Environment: real
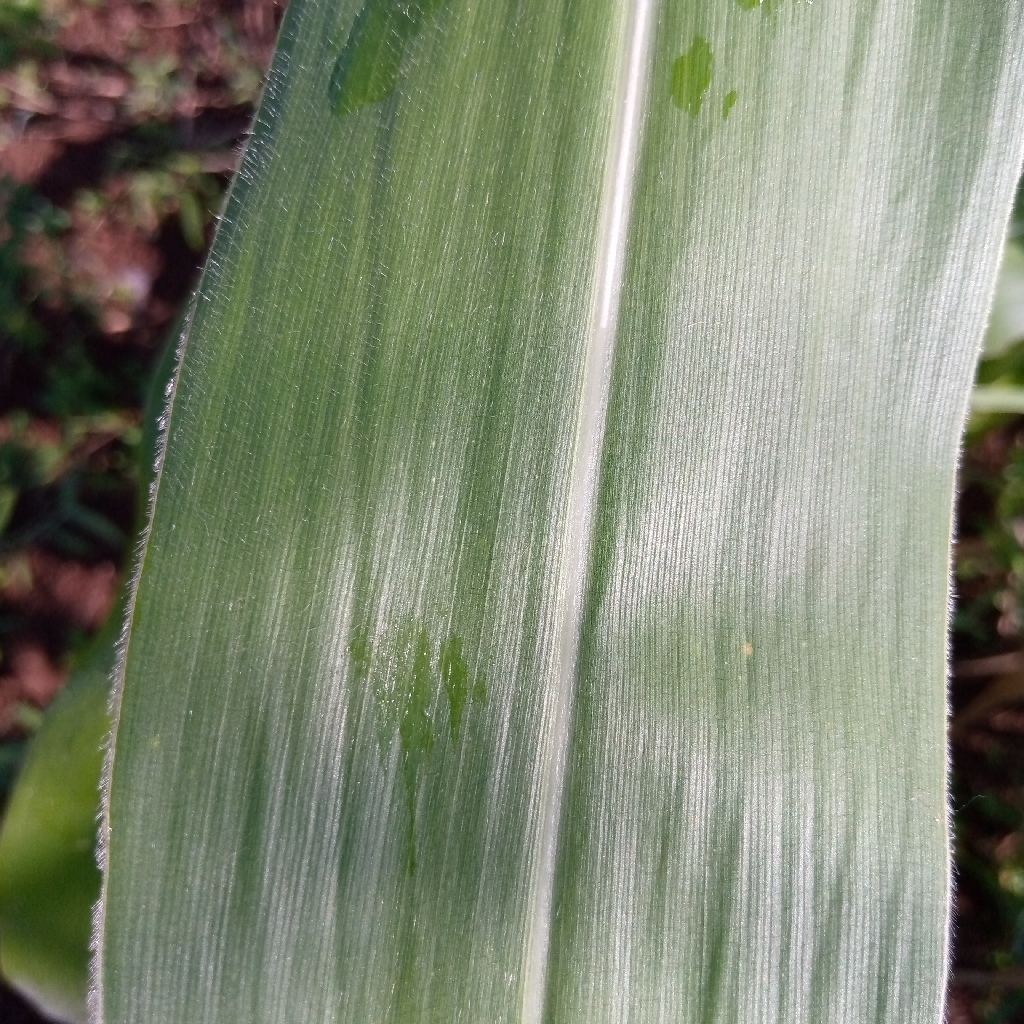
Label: healthy